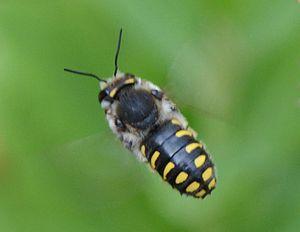
Anthidium manicatum en vol stationnaire, Charente (France)
Anthidium manicatum est une espèce d'hyménoptères de la famille des Megachilidae.